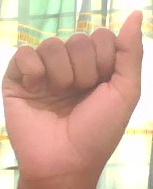
ASL sign: A